Ingleside (Catonsville, Maryland)

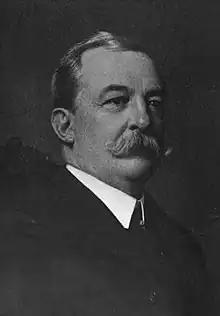
Benard N. Baker

Bernard N. Baker (1854–1918) was a prominent businessman, who became one of the wealthiest men in Baltimore in later life. He was a trustee of the Johns Hopkins University, who funded research. In 1877 Baker married Elizabeth Elton Livzey. In 1889 Baker incorporated the Atlantic Transport Line in London, and chose to start construction of the Ingleside Mansion.